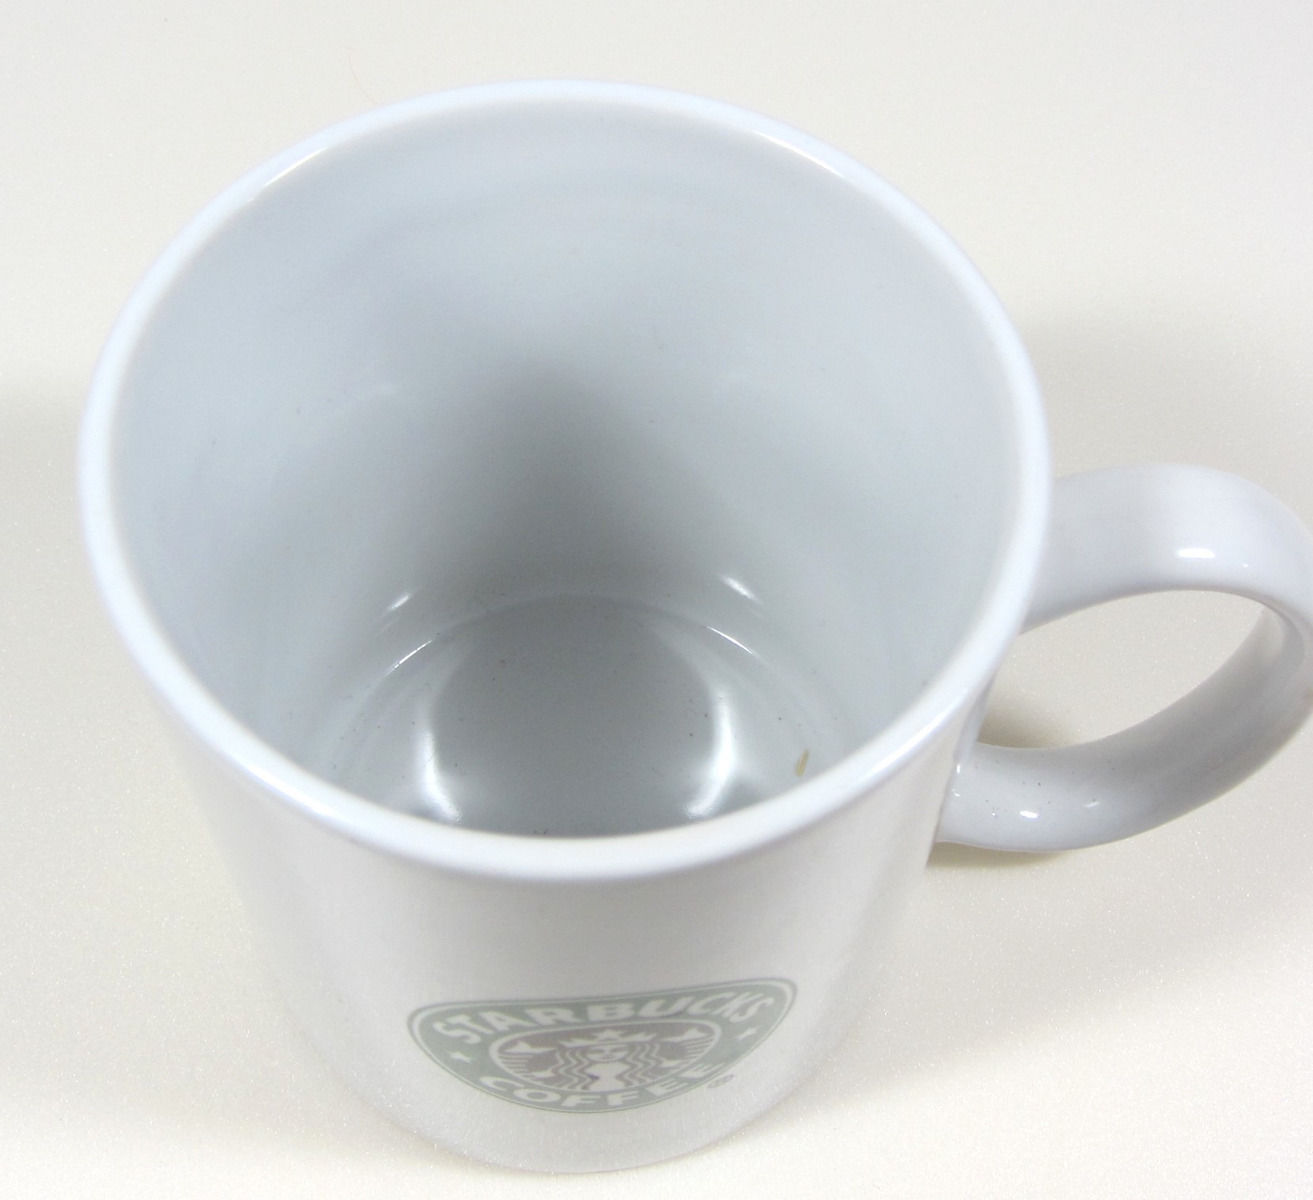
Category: mug